ATV (Australian TV station)

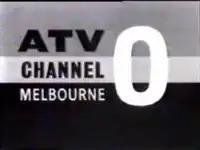
A 1964–65 ident shown on the station.

In April 1963, the licence to operate Melbourne's third commercial television station was awarded to Austarama Television, owned by transport magnate Reginald Ansett. The new channel, ATV-0 (pronounced as the letter "O", never the number "zero"), began transmission on 1 August 1964 from a large modern studio complex, with state-of-the-art videotaping, and located in the then-outer eastern suburb of Nunawading,